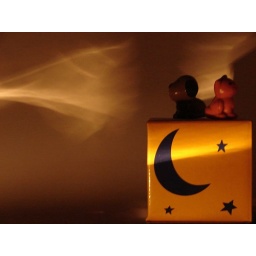
cat in back of dog ... at night